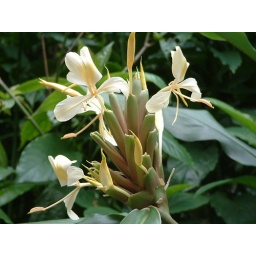
I can still smell the sweet ginger plants in the rain forest - wow - what a smell!